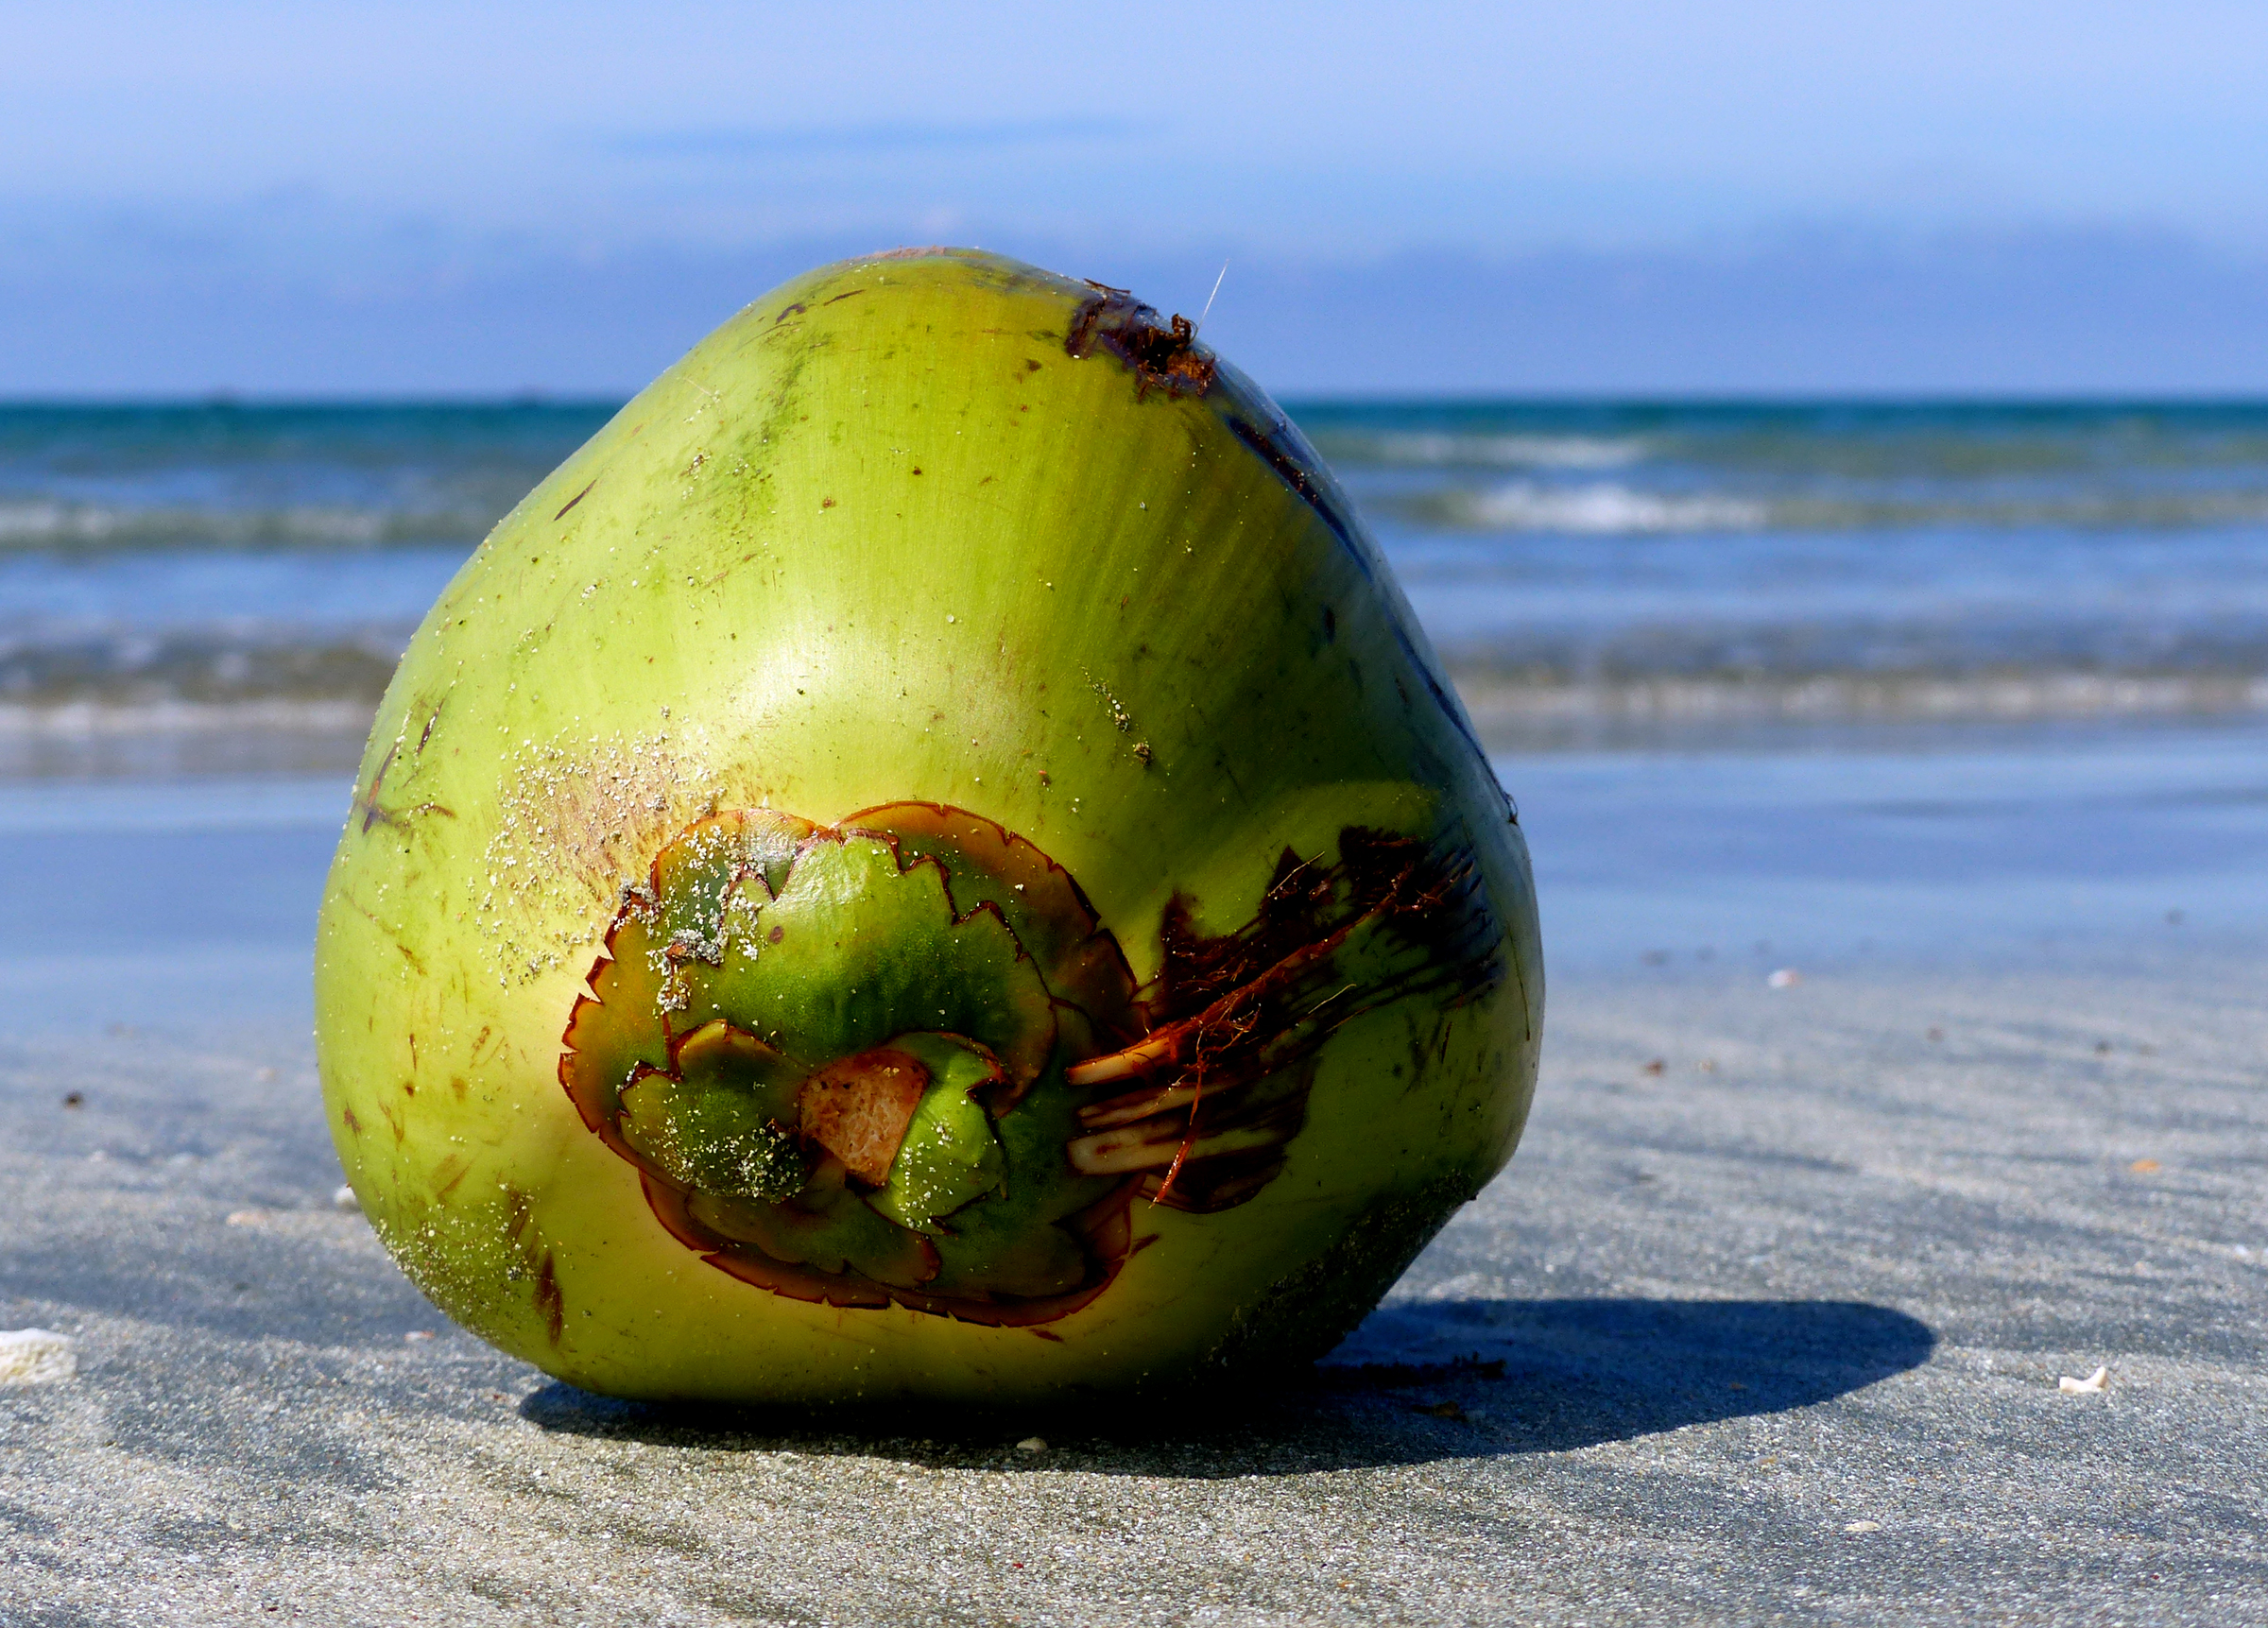
beach, tree, nature, plant, fruit, leaf, shore, flower, food, green, produce, vegetable, yellow, flora, gourd, close up, coconut, lumixfz200, bridgecamera, coconuts, coconutpalmtree, macro photography, flowering plant, arecales